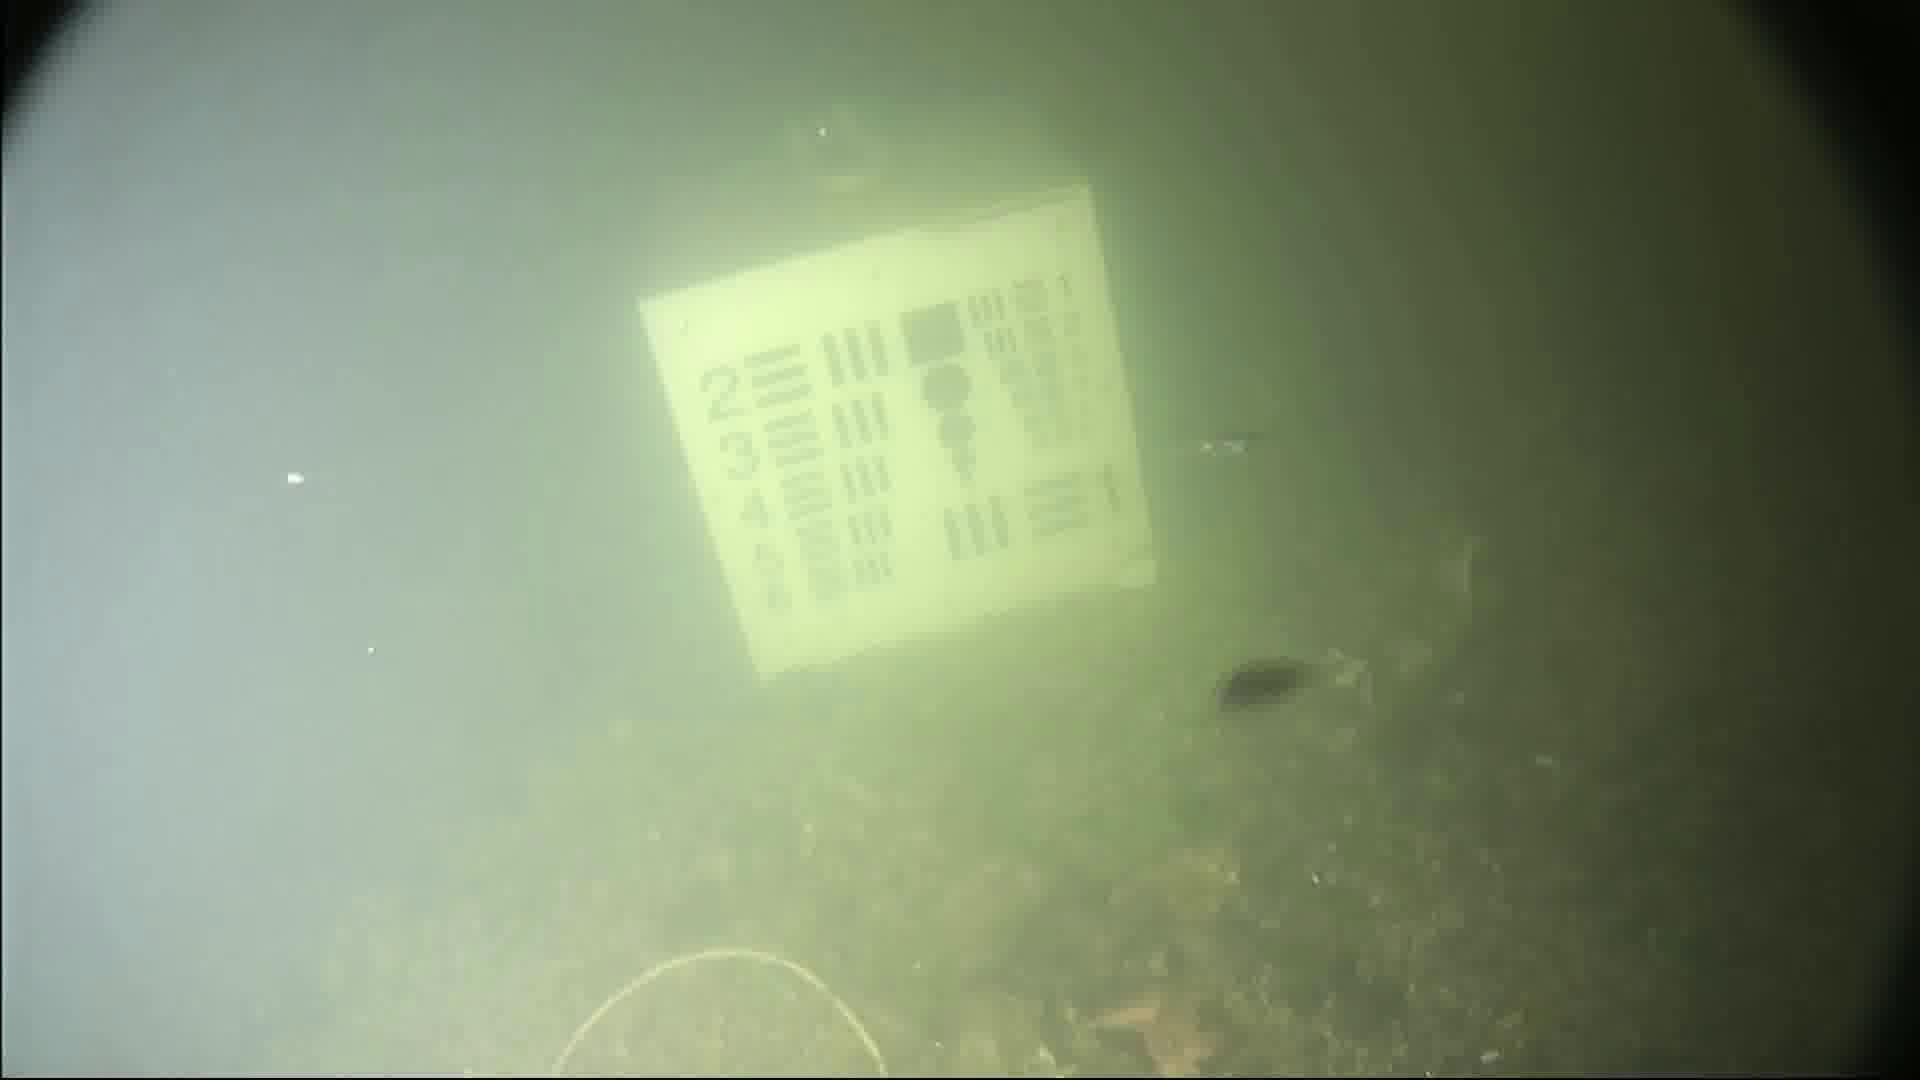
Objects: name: small_fish
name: starfish